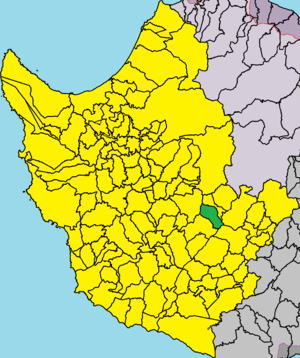
Galatariá est un village de Chypre de plus de 56 habitants.